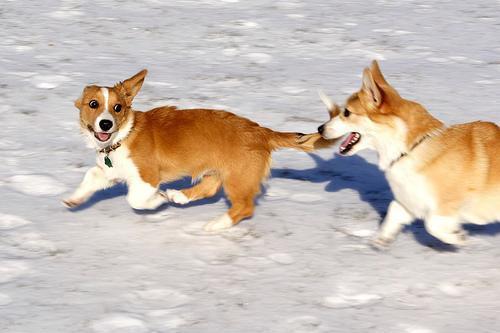
Cardigan